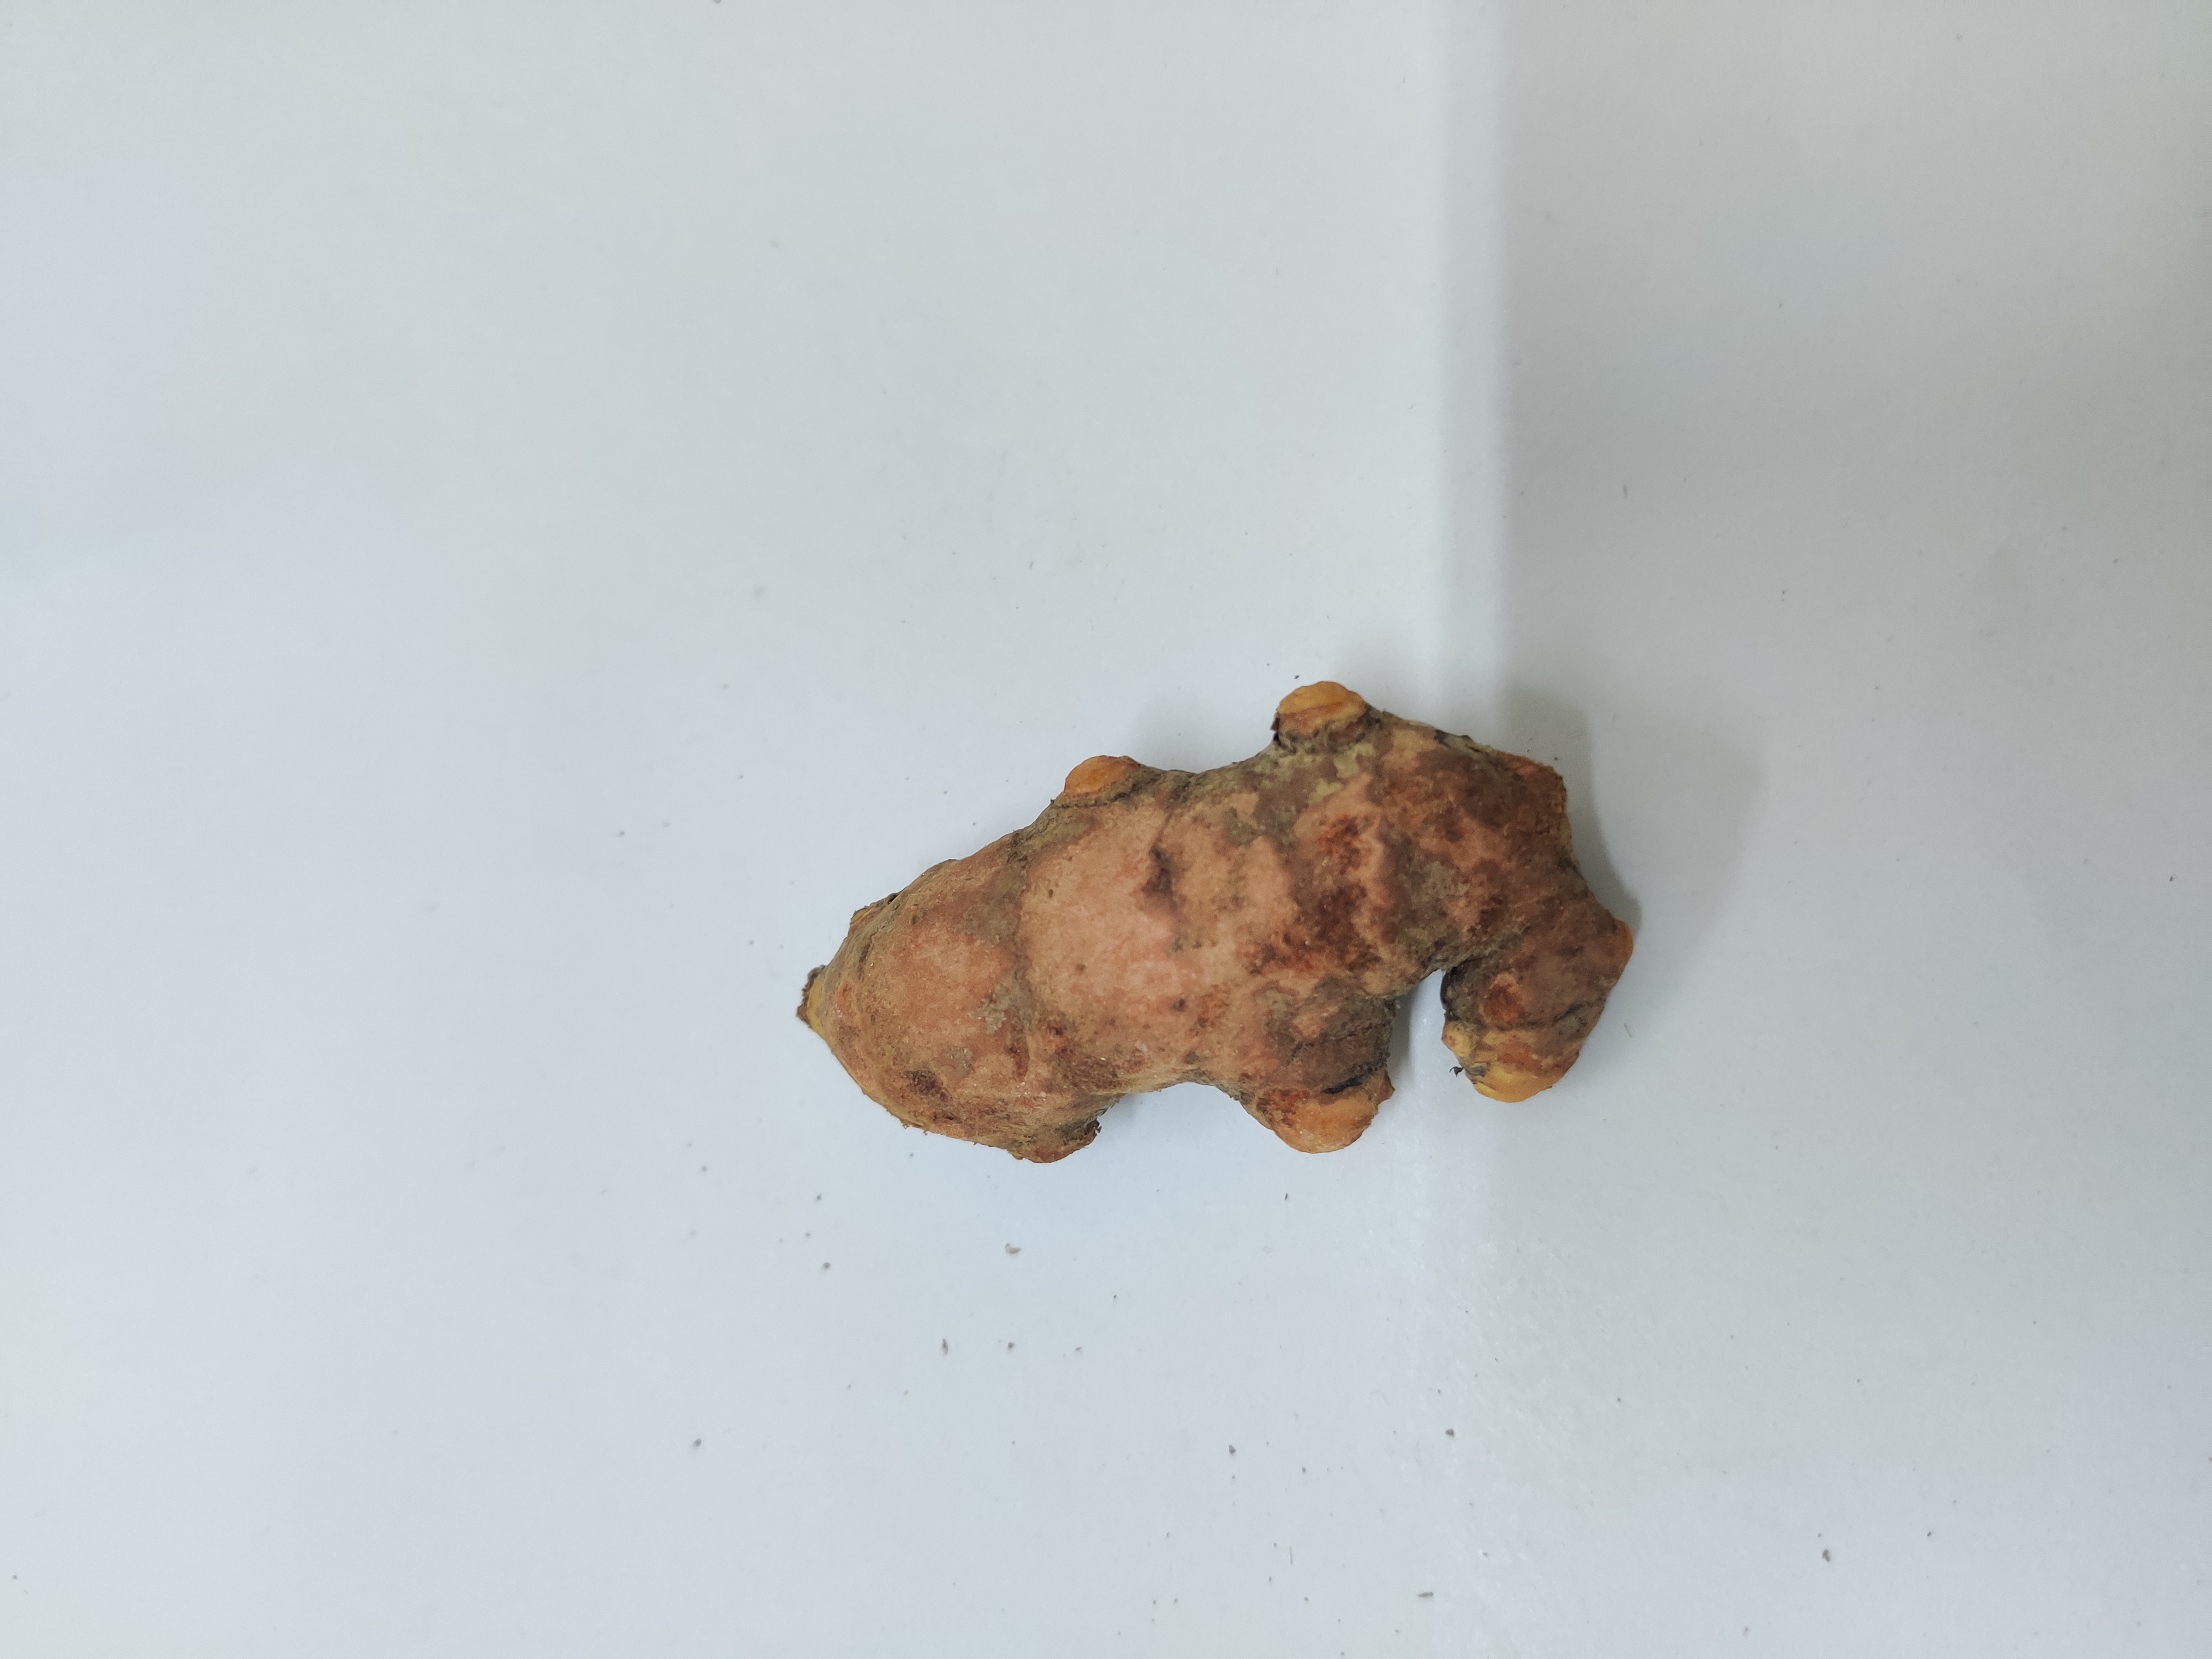
Crop: Turmeric
Condition: Severely Damaged